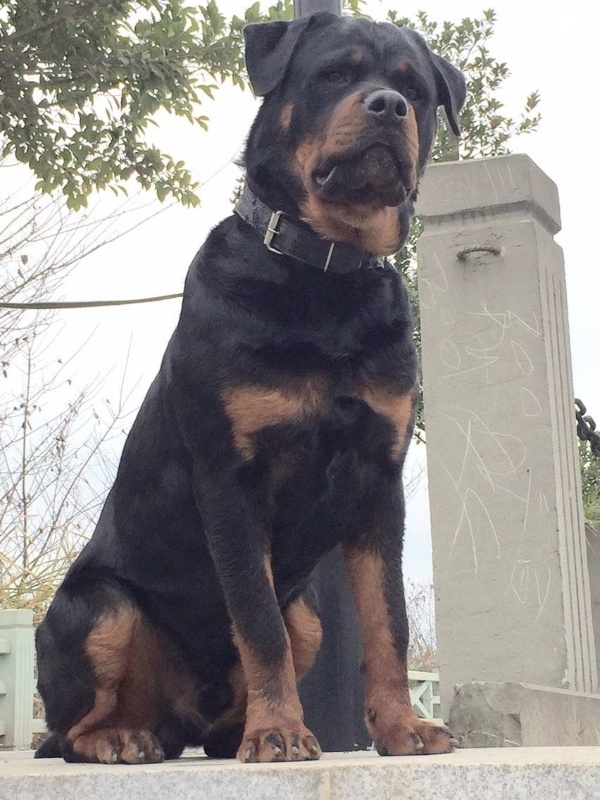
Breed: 253-n000105-Cane_Carso